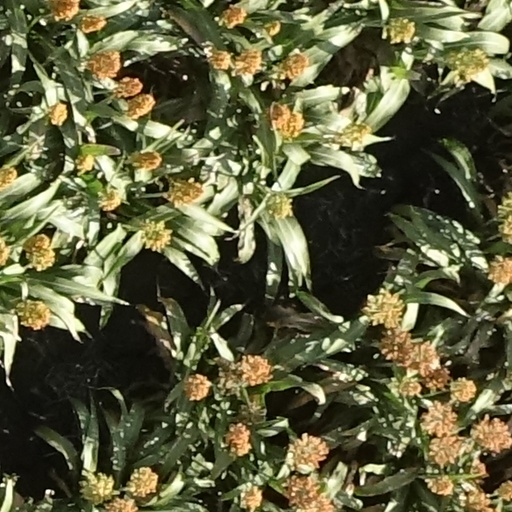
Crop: sorghum